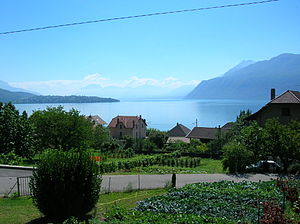
Bourgetsøen
Udsigt over den nordlige del af Bourgetsøen
Bourgetsøen er Frankrigs største indsø med bredder indenfor Frankrigs grænser. Søen er 44,5 km² stor og 145 meter dyb på det dybeste sted, hvilket gør søen til den dybeste franske sø. Bourgetsøen strækker sig i en nordlig-sydlig akse med en længde på 18 km og en bredde på mellem 1,6 og 3,5 km.